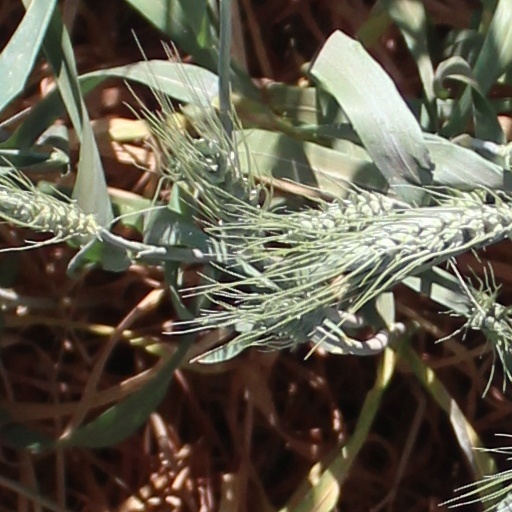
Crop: wheat